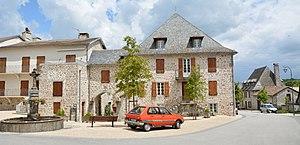
Village de Marcolès, Cantal, Auvergne, France
Petites Cités de caractère de France est une association française loi de 1901 qui décerne le label non-officiel touristique Petite Cité de caractère.
Marcolès est une commune française, située dans le département du Cantal en région Auvergne-Rhône-Alpes.